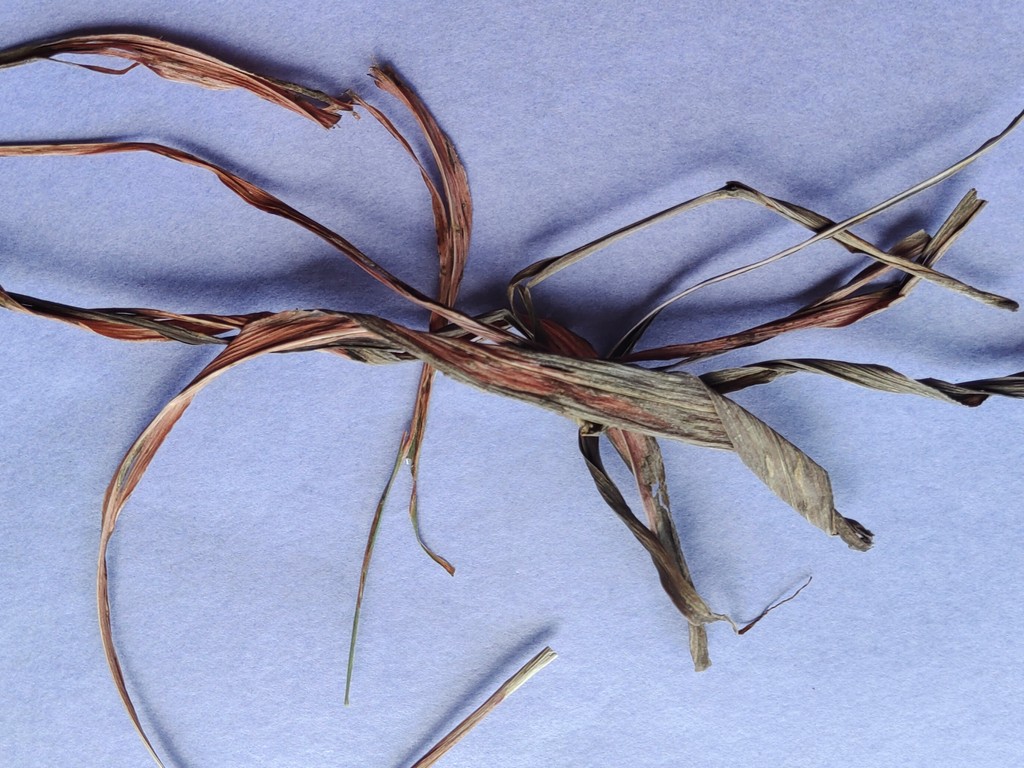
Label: Dried